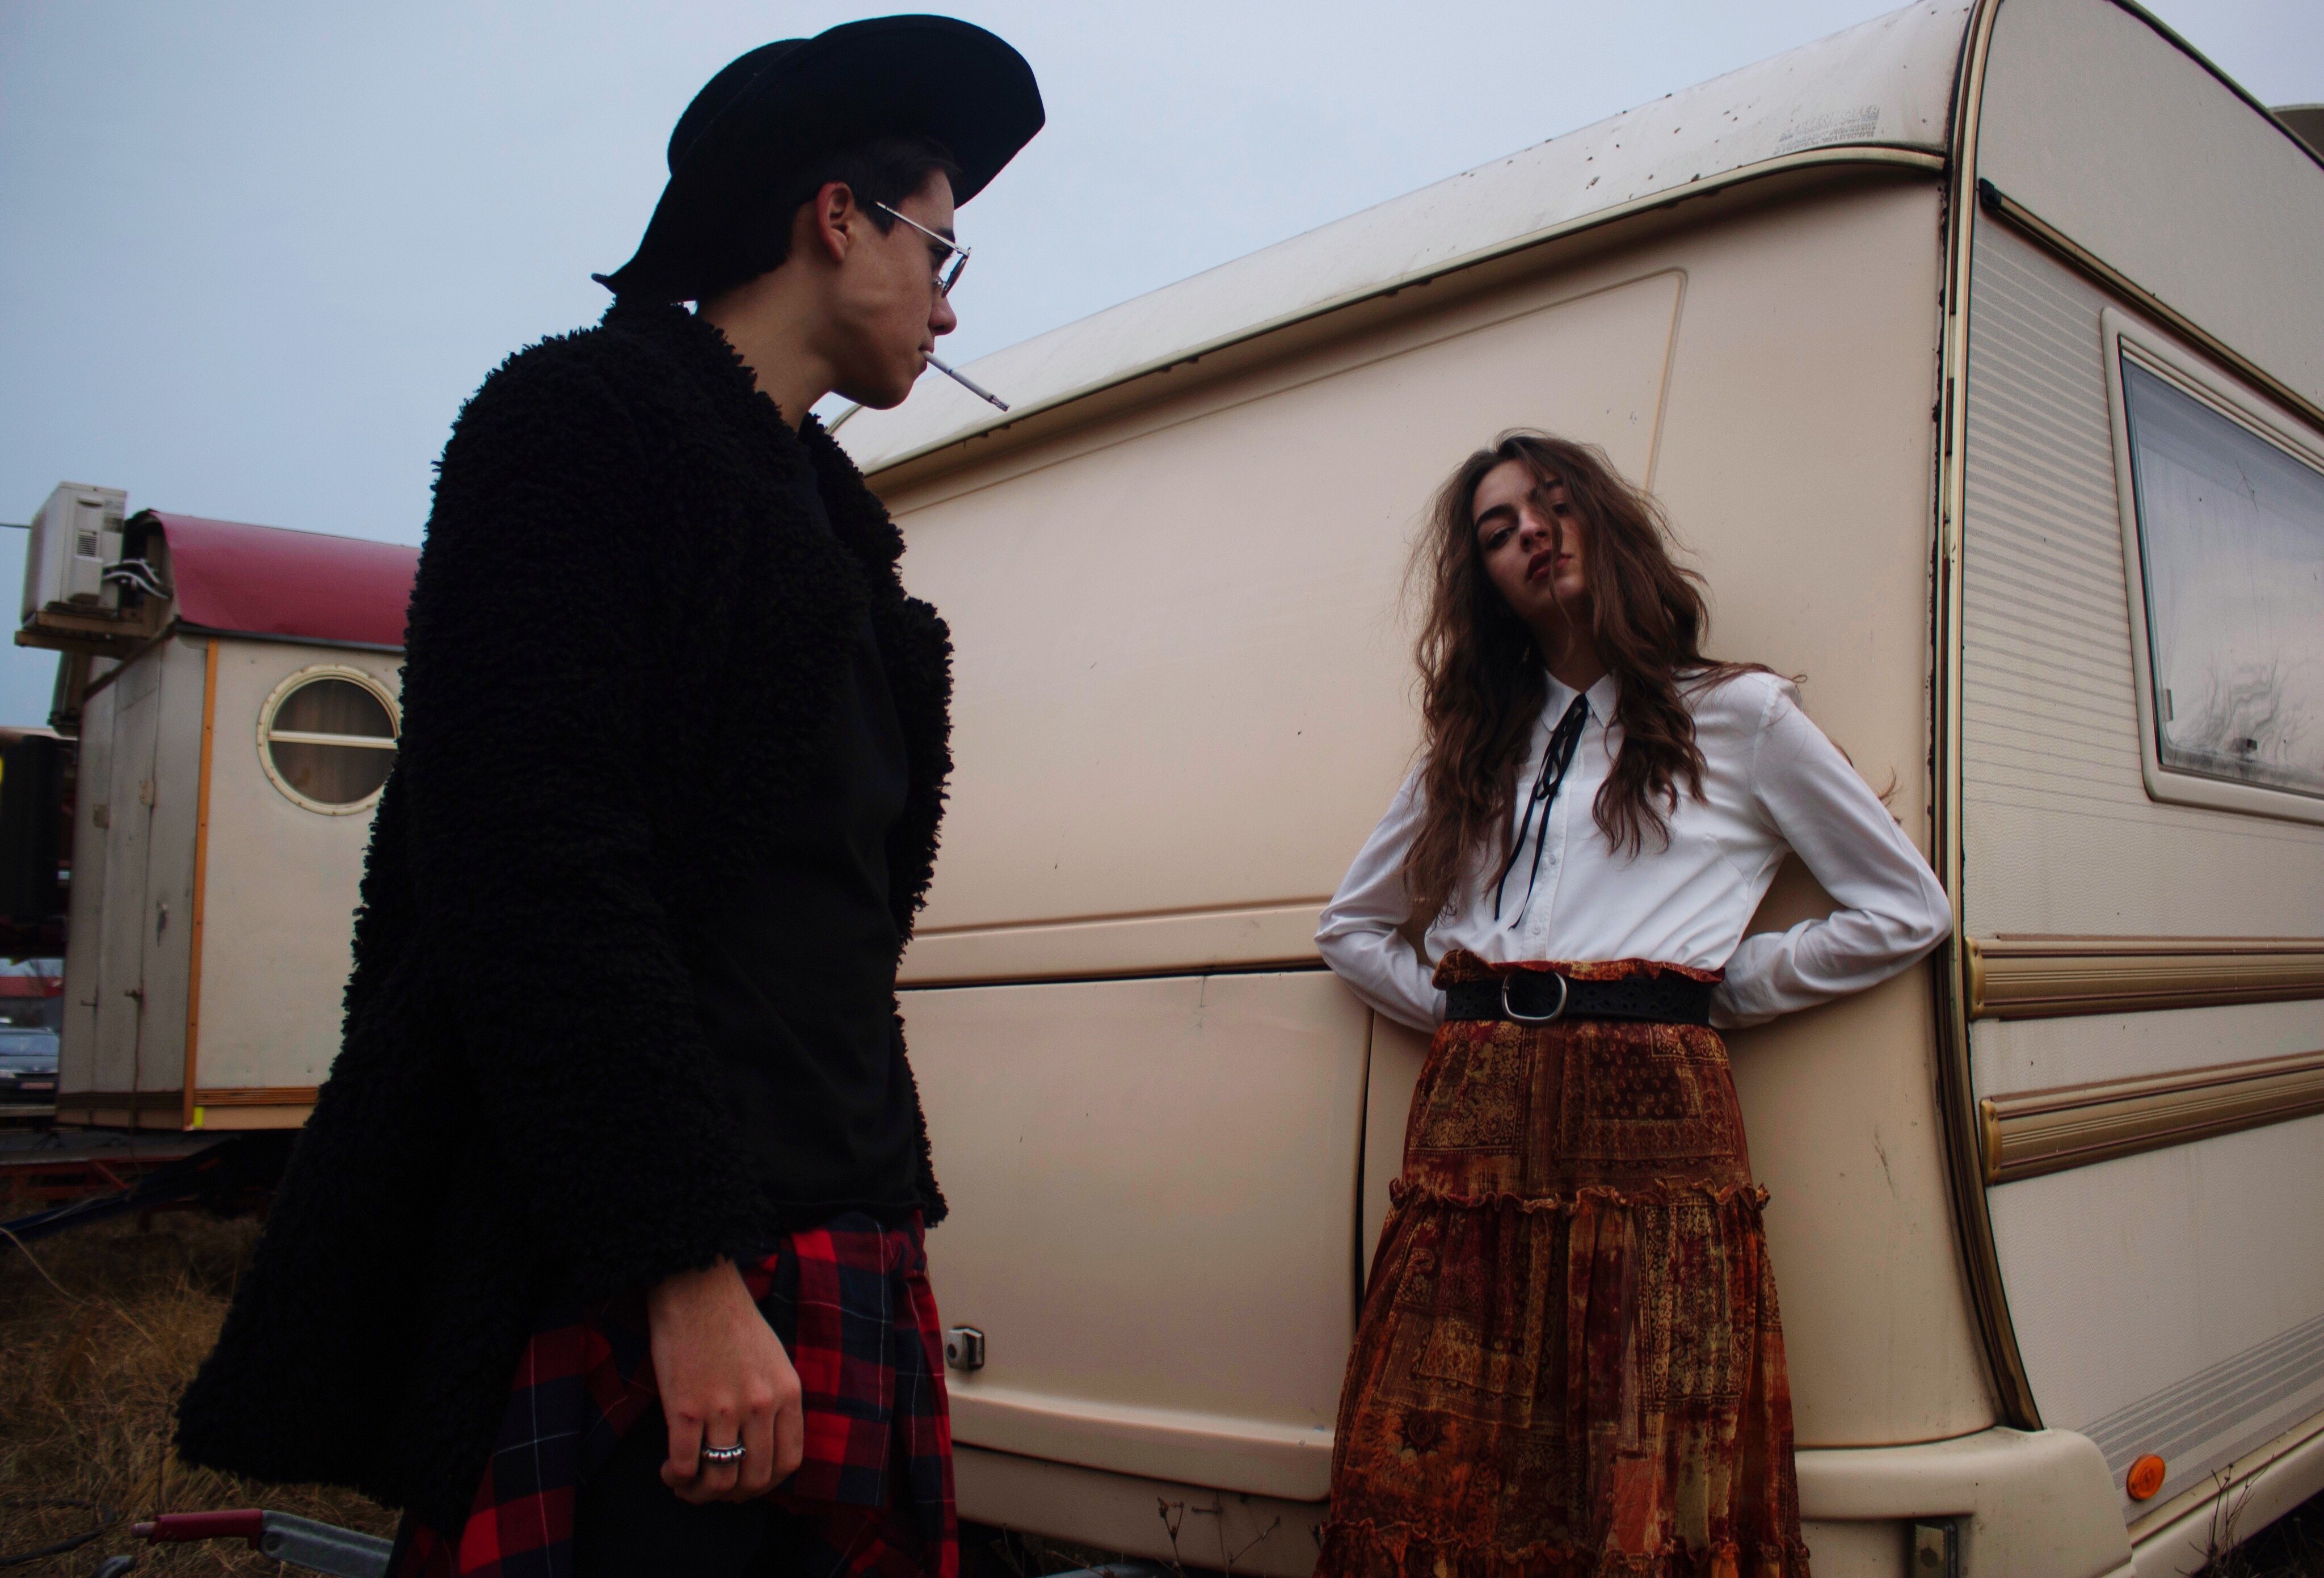
fashion, clothing, dress